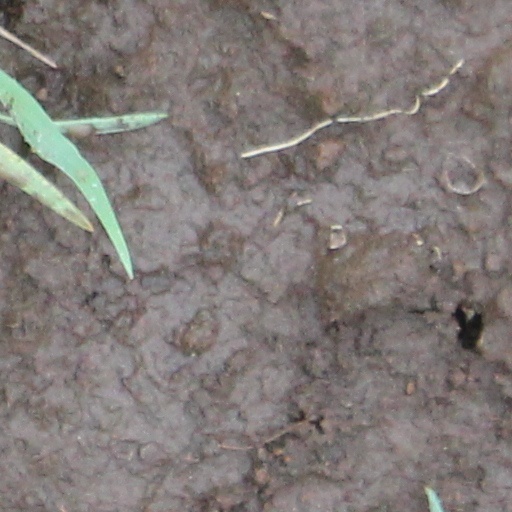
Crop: wheat